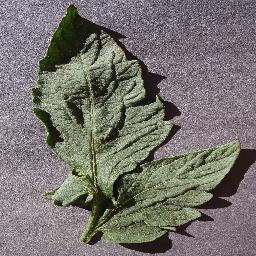
Label: Tomato___healthy